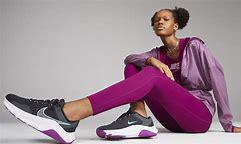
Brand: Nike
Model: Legend Essential 3 Next Nature